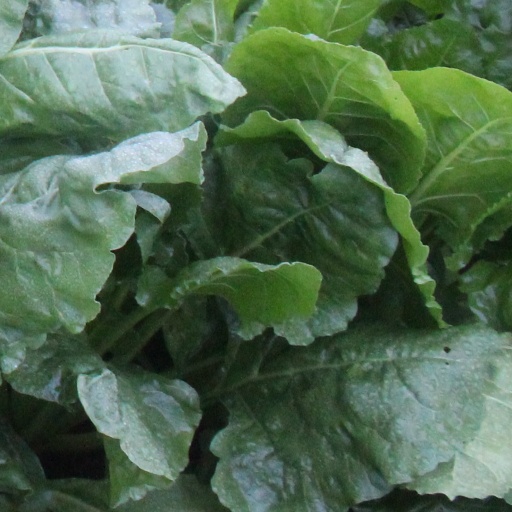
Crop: sugar beet